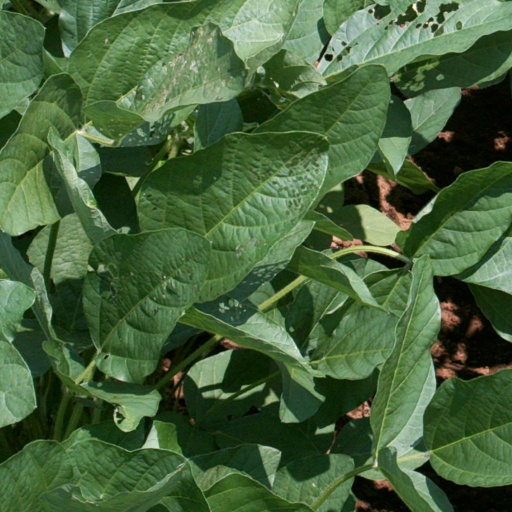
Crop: soybean